RAF Finningley

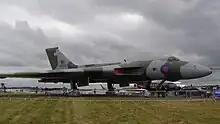
Vulcan XH558 was based at Finningley between 1960 and 1968

During the next two years work was carried out to re-lay and extend the main runway to approximately . Unit stores for atomic weapons were also constructed to house Green Grass in Yellow Sun, Violet Club and Blue Steel weapons. The airfield became known as the home of the 'V' Bomber after Avro Vulcans, Handley Page Victors and Vickers Valiants had all been stationed at the base.